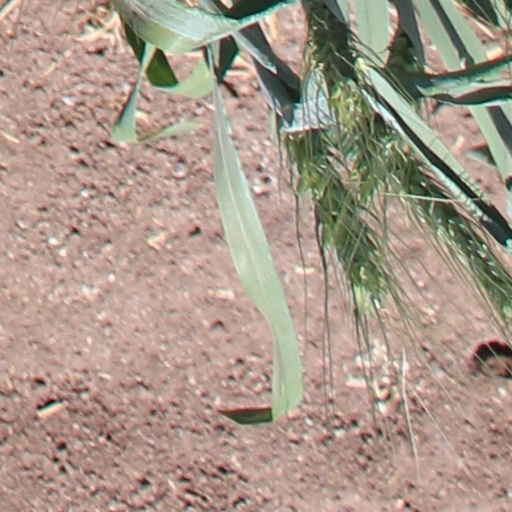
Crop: wheat